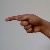
The image shows a hand gesture representing the letter 'G' in Indian Sign Language.